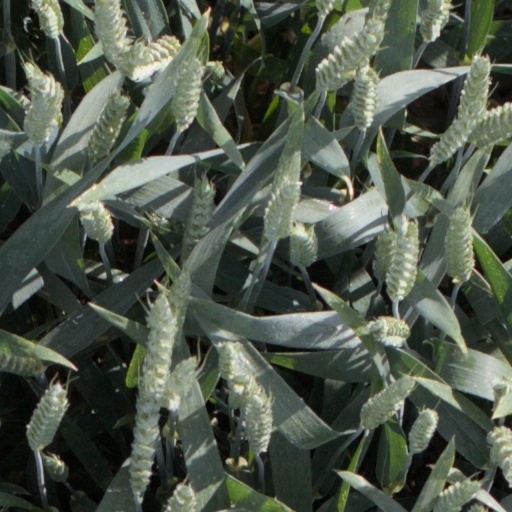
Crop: wheat